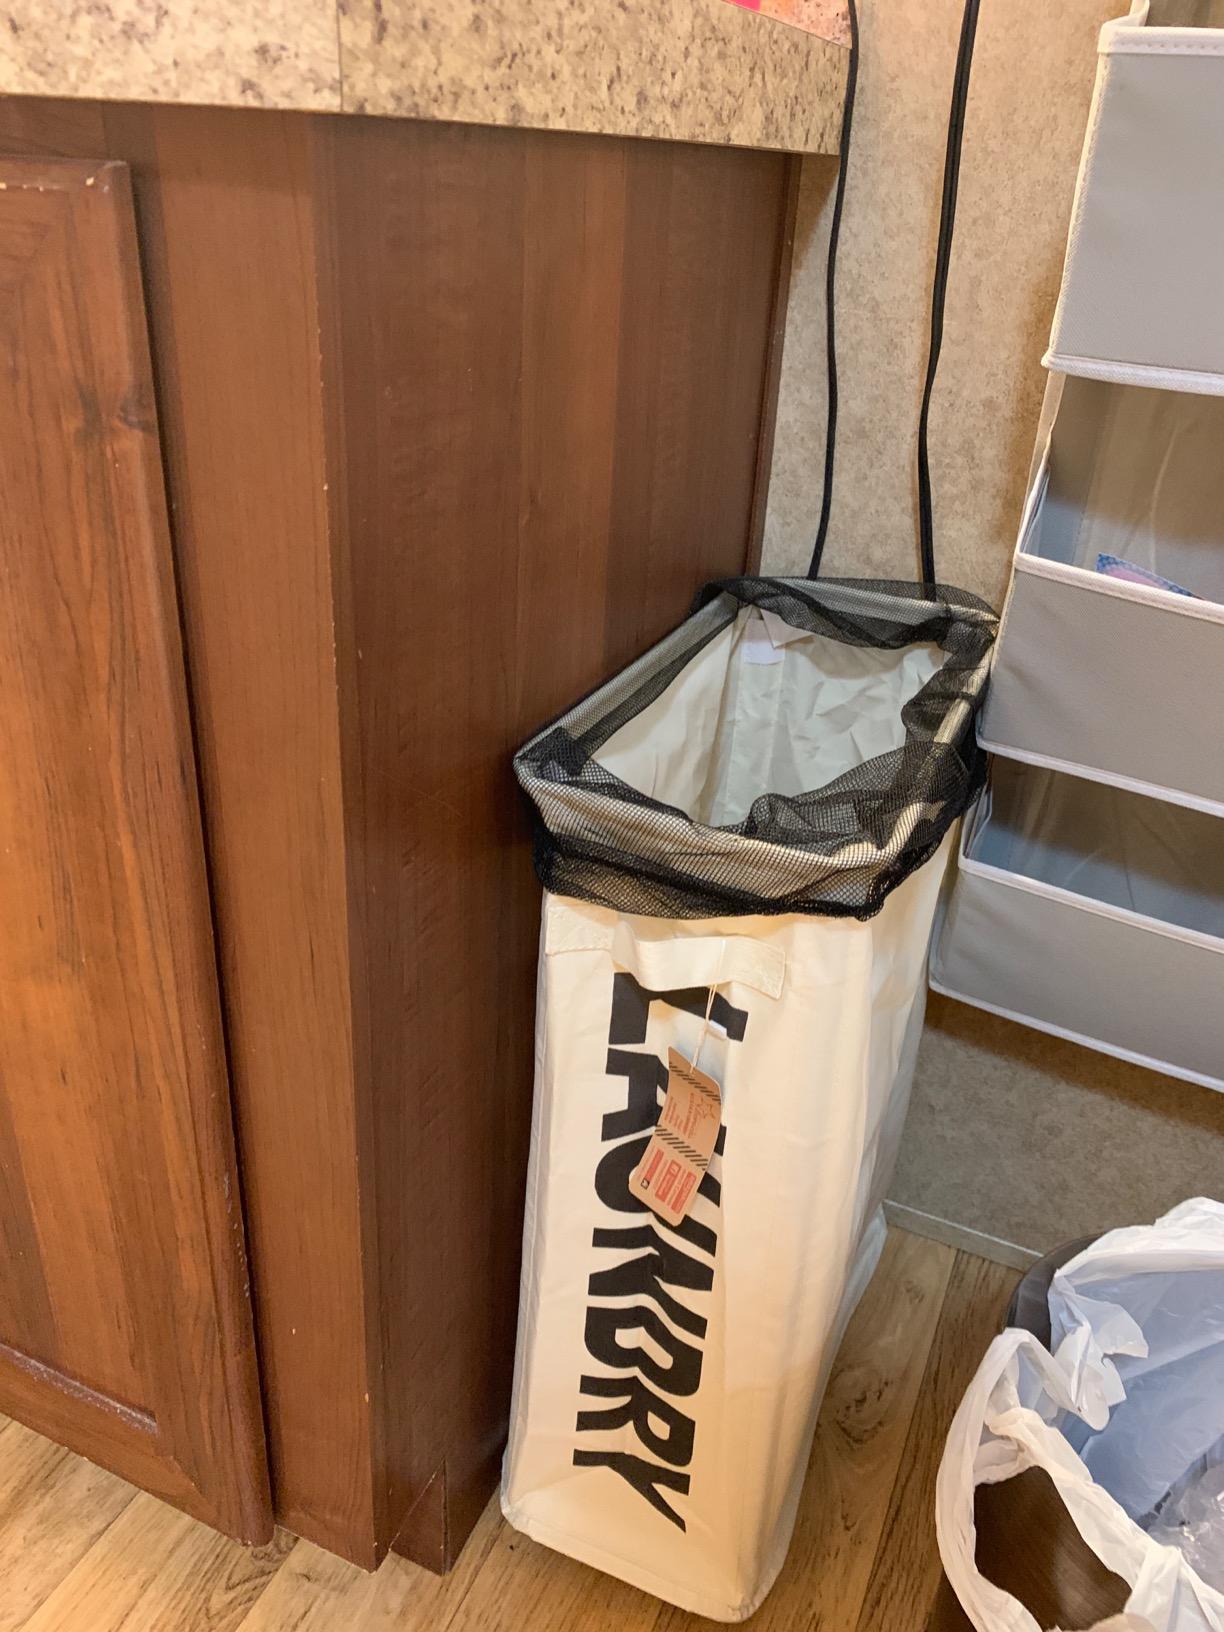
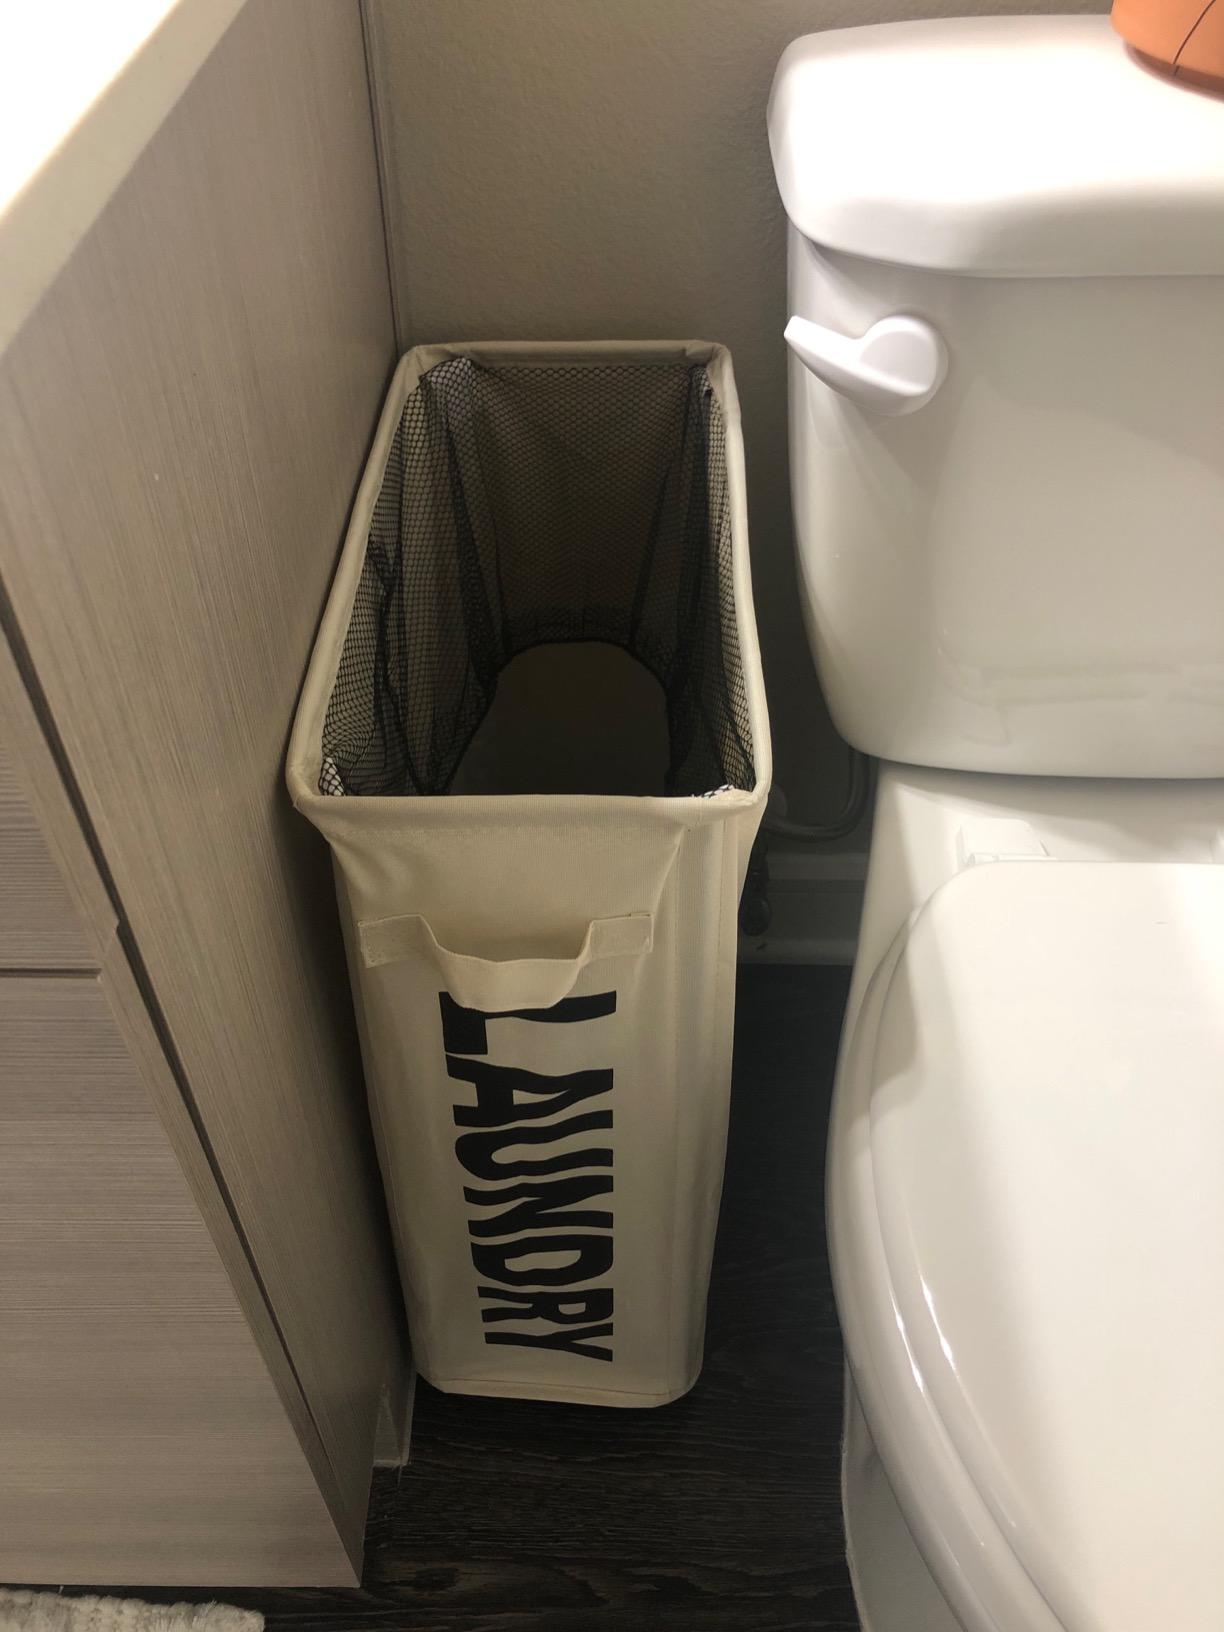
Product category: items_hamper
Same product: yes